General Assembly of Uruguay

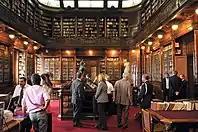
Library of the Legislative Power.

The Library of the Legislative Power of Uruguay is a specialized institution whose main objective is to assist Uruguayan legislators and the cultural development of the community in the fulfillment of its functions, in order to provide documentation, information and advice to citizens, thanks to extensive bibliographic, jurisprudential, doctrinal and legislative collection. It is considered the second most important library in Uruguay, behind the National Library, due to the large collection and the status of parliamentary and public library. The current library was founded on August 25, 1929, and has its origin in the unification of the libraries of the Chamber of Representatives and the Chamber of Senators.